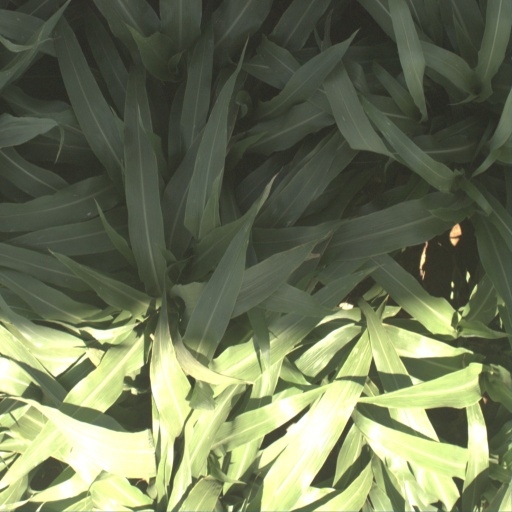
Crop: sorghum